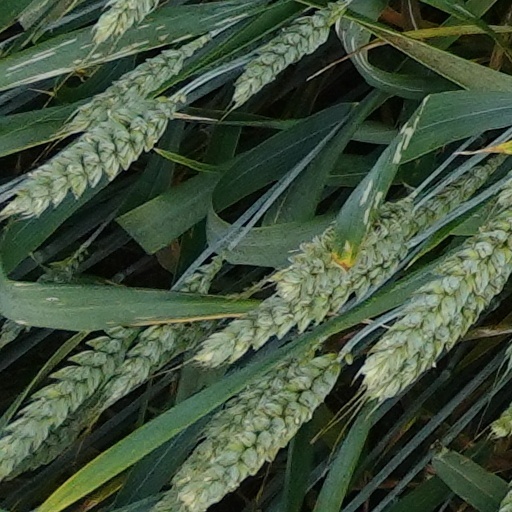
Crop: wheat